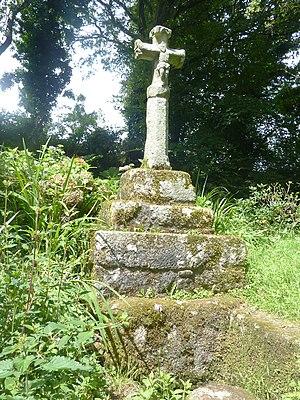
Ploudaniel
Ploudaniel [pludanjɛl] est une commune française du département du Finistère, en région Bretagne.